Air Miles

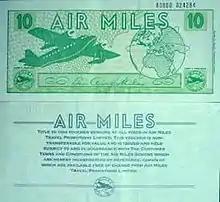
Both sides of a typical UK paper Air Miles voucher

Air Miles in the UK was created in the mid-1980s by Alan Deller, Commercial Director of British Caledonian Airways and the partners of advertising agency Mills, Smith & Partners – initially Keith Mills, Brian Smith, William Kershaw, Nick Tomlin, Peter Badham and Geoffrey Bean and later Liam Cowdrey. Together they formed the Air Miles Travel Promotions Limited in 1986 and sold 51% of the UK operation to British Airways soon after.